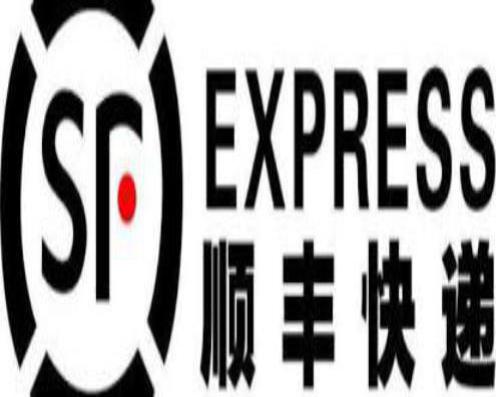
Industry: Others